Aleah Chapin

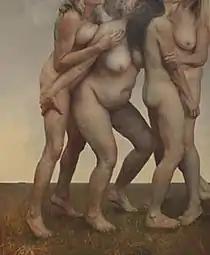
"Steps" (2012), oil on canvas, 74"x61"

Her first solo exhibition, "Aunties Project", at the Flowers Gallery, New York, ran from January to February 2013. Daniel Maidman, reviewing the exhibition for the "Huffington Post" described her paintings as technically proficient, recognisably NYAA schooled, but marked out by Chapin's vision as she painted "badass naked older women" whose "age and wounds... tell a story". He described "Steps", her 2012 painting of a group of 'aunties' as "probably Chapin's most ambitious painting to date", expressing a cartoonish self-confidence similar to the paintings of Rubens. At least one critic has not received Chapin's works well, Brian Sewell called her piece which won the 2012 BP Award a "repellent…a grotesque medical record".